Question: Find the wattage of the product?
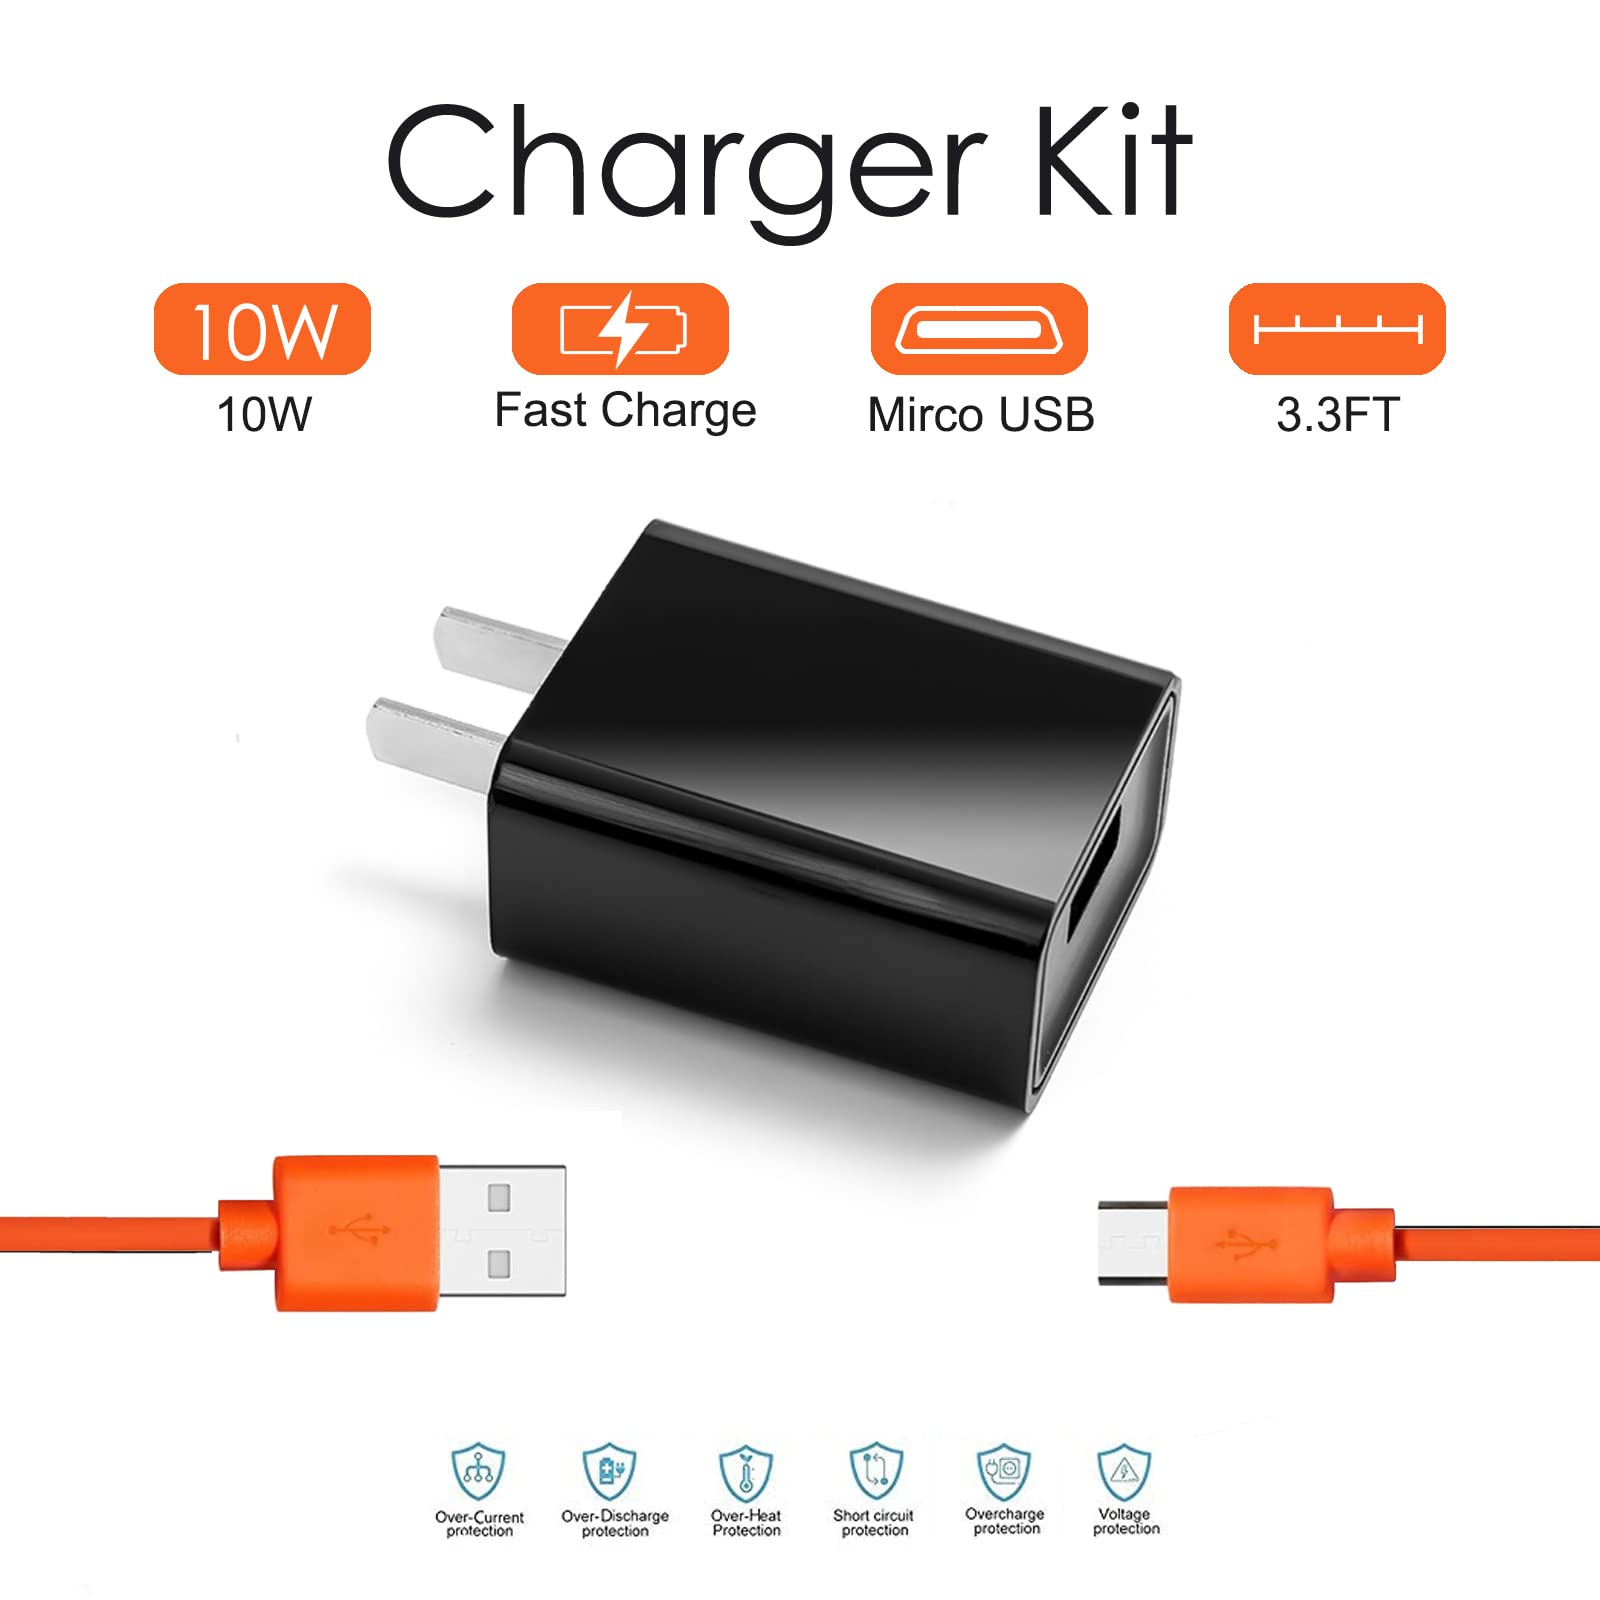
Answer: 10.0 watt